Vikramashila

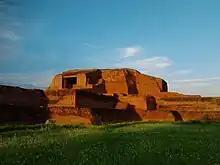
Main stupa at the centre

The Stupa is a sacred solid structure raised over the body remains or belongings of Buddha or a distinguished monk; or to commemorate any event associated with them. But some stupas are merely symbolic made for worship by the monks. A votive stupa is a miniature stupa erected by a devotee in gratitude of fulfilment of his desire.